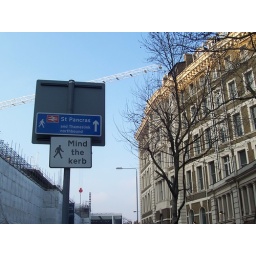
king's cross near british library